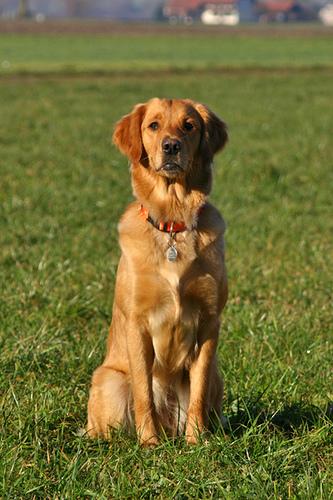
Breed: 5355-n000126-golden_retriever